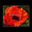
Label: poppy